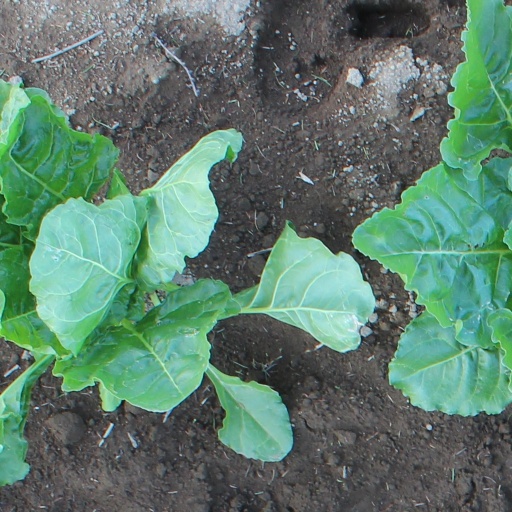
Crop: sugar beet